Duquesne Spy Ring

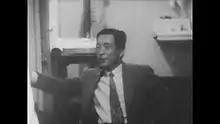
Takeo Ezima discusses intelligence documents with "Abwehr" agent Harry Sawyer (FBI agent Sebold), 1941.

Lieutenant Commander Takeo Ezima of the Imperial Japanese Navy operated in New York as an engineer inspector using the name: E. Satoz; code name: KATO.